Freddie Lewis

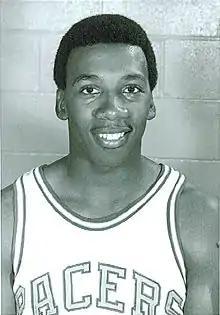

Frederick L. Lewis (born July 1, 1943) is an American former basketball player. He played professionally in the National Basketball Association (NBA) and American Basketball Association (ABA). He is the only player to start his career in the NBA, and play all 9 full ABA seasons (1967–1976) until the NBA/ABA merger, then sign back with the NBA.